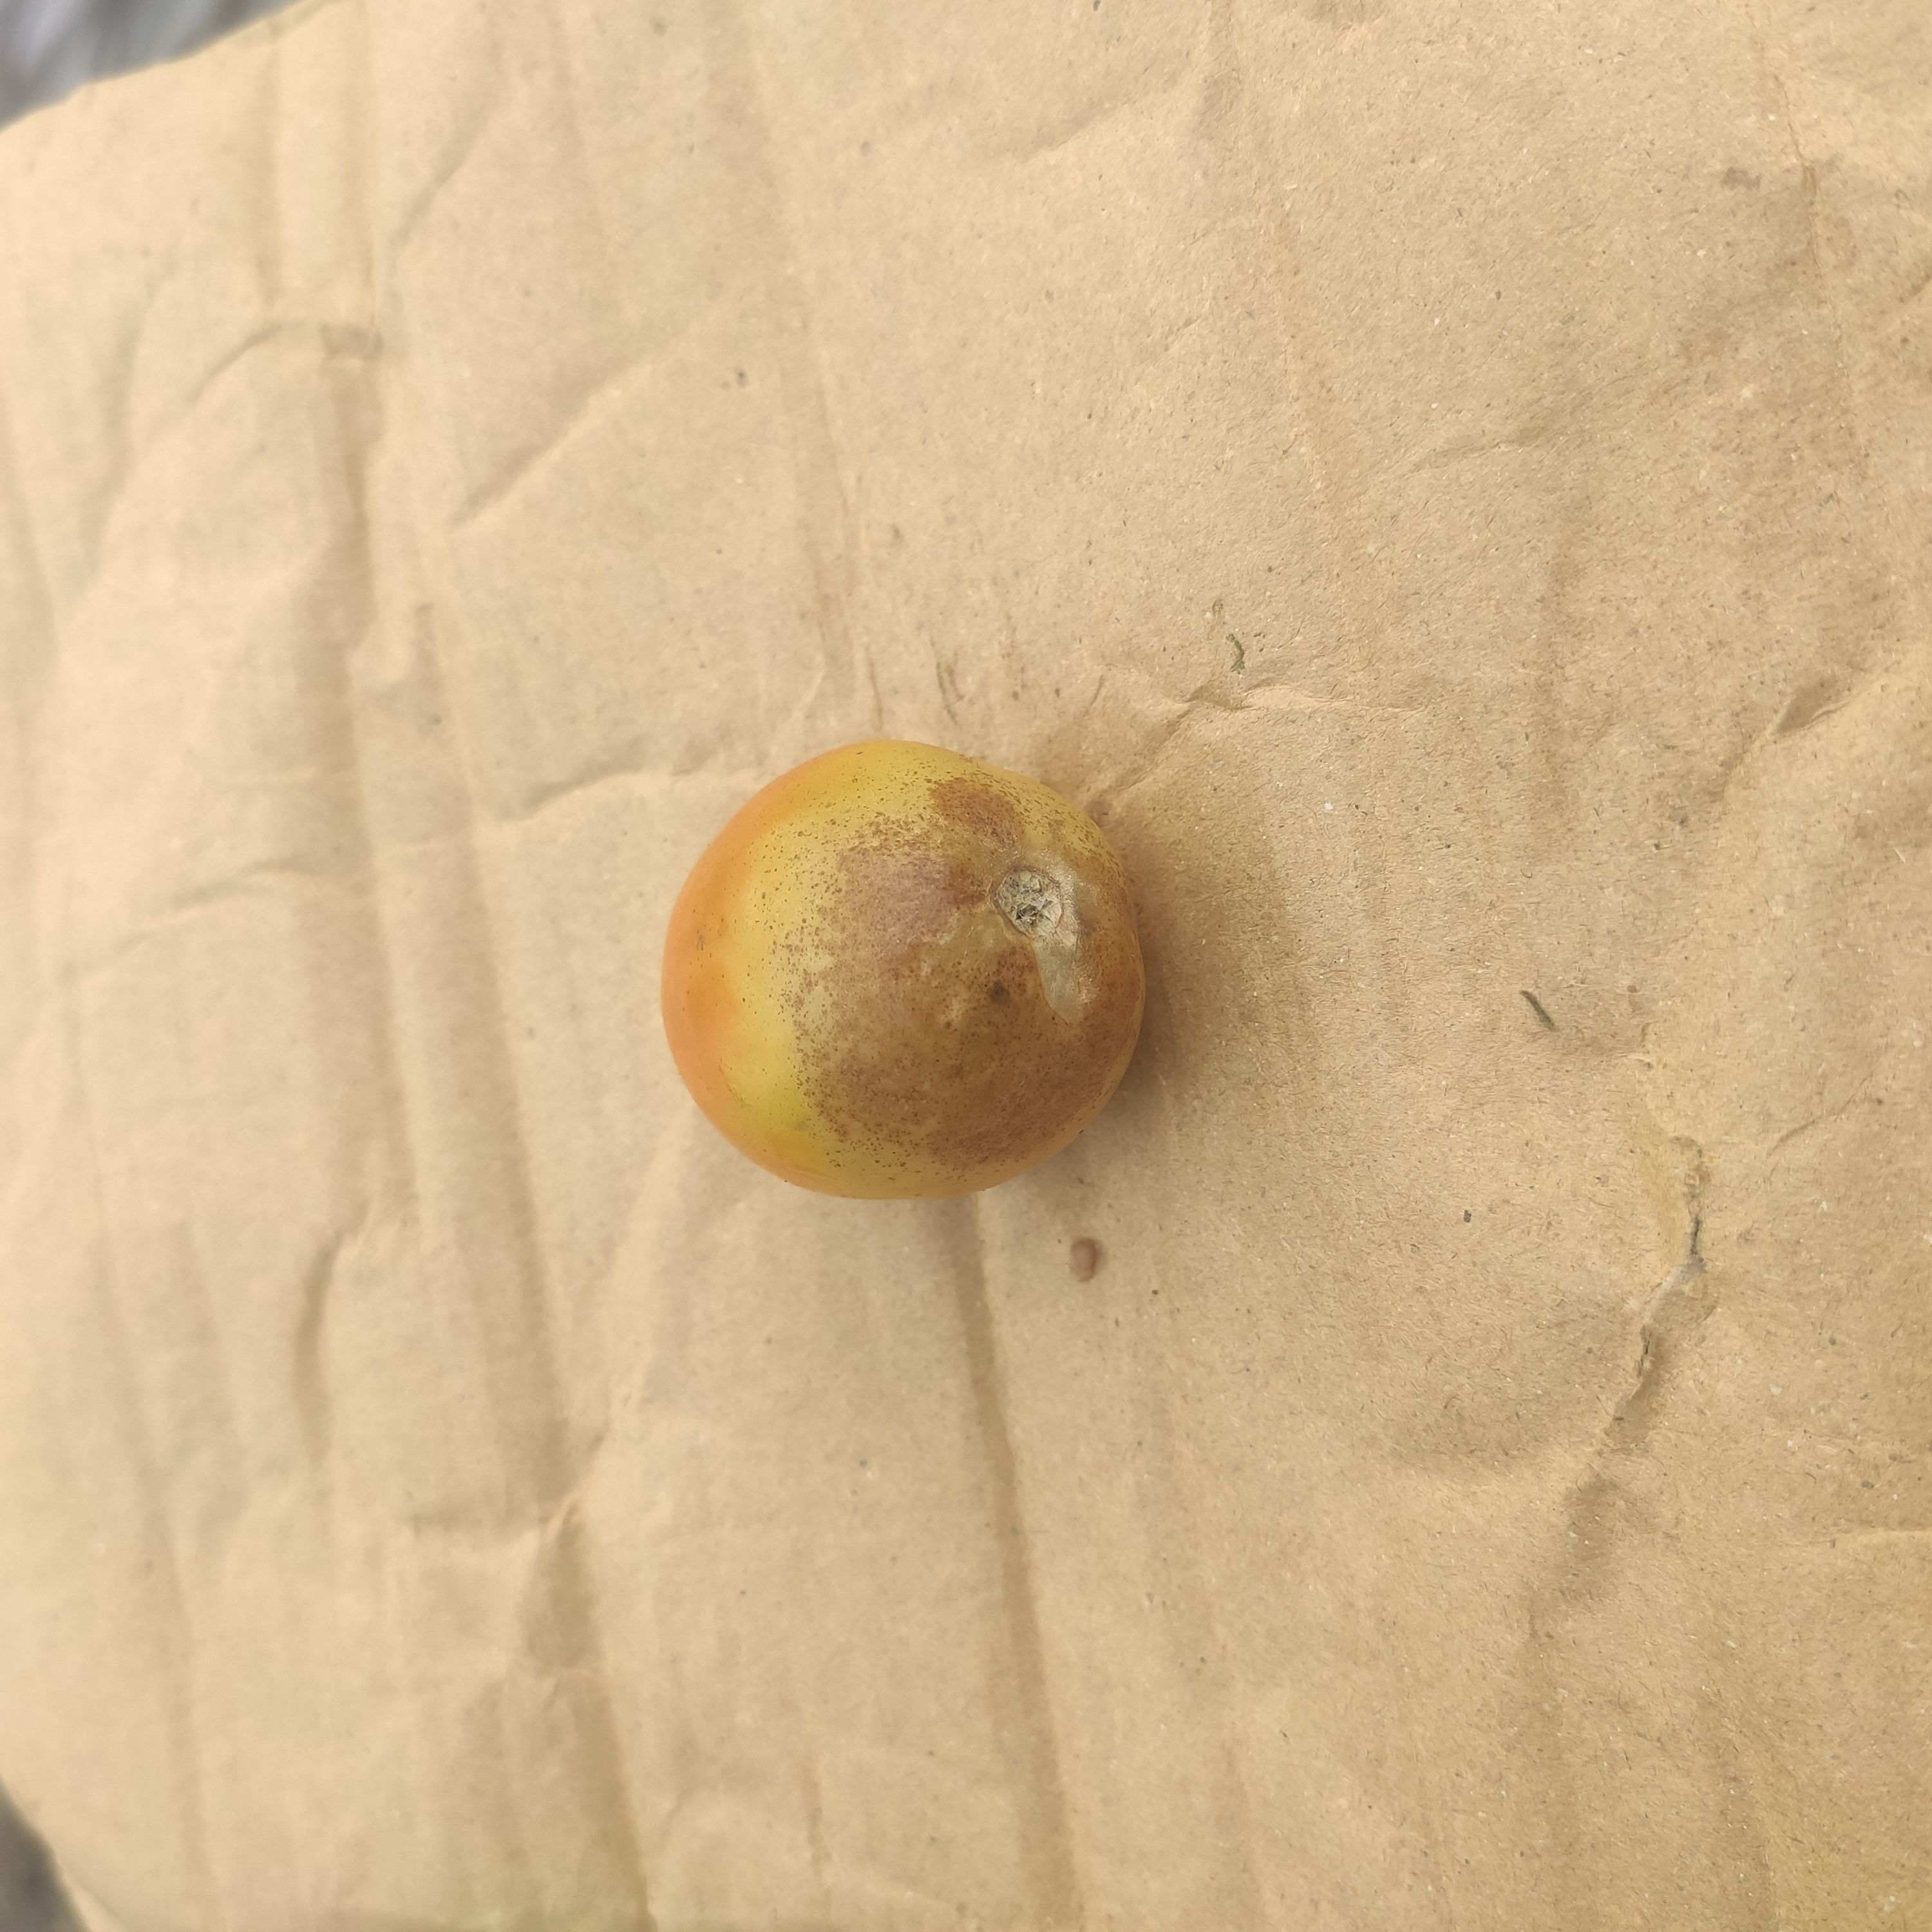
Fruit: tomatoes
Grade: 2nd-grade